Rudolf Scharping

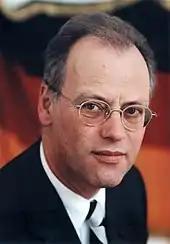
Scharping circa 2000

Scharping was born in Niederelbert. He studied politics, sociology and law at the University of Bonn. His master's thesis was on Social Democratic campaign techniques in Rhineland-Palatinate.